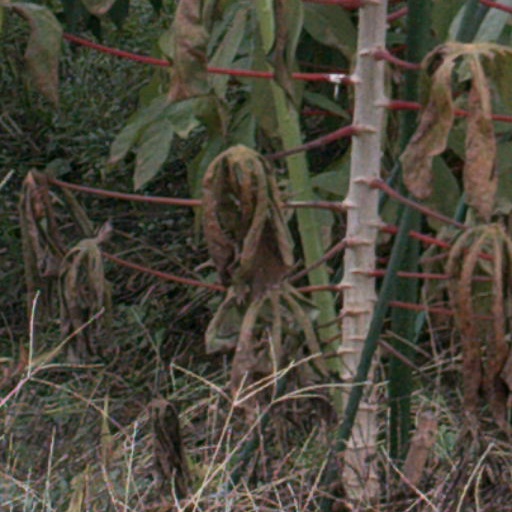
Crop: cassava